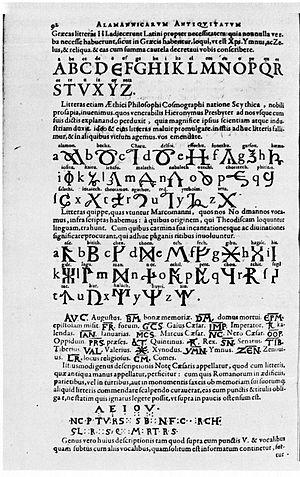
Melchior Goldast von Haiminsfeld, né le 6 janvier 1578 à Espen près de Bischofszell en Thurgovie, mort le 11 août 1635 à Giessen en landgraviat de Hesse-Darmstadt, est un jurisconsulte, philologue, historien, linguiste et bibliophile suisse, de religion protestante, auteur de nombreux travaux d'érudition historique.